Ivan Denisovich (film)

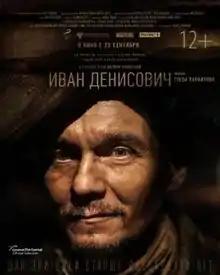

Ivan Denisovich, also in English speaking regions titled as 100 Minutes is a 2021 Russian historical war drama film directed by Gleb Panfilov, a film adaptation based on the story by Aleksandr Solzhenitsyn's "One Day in the Life of Ivan Denisovich". The film premiered at the 2021 Locarno International Film Festival. It was theatrically released on September 23, 2021 by Central Partnership. This was Panfilov’s final film before his death 2023.